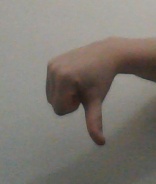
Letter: waw